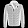
Label: Coat